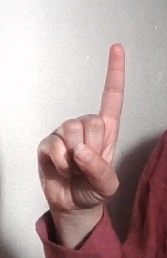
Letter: bb